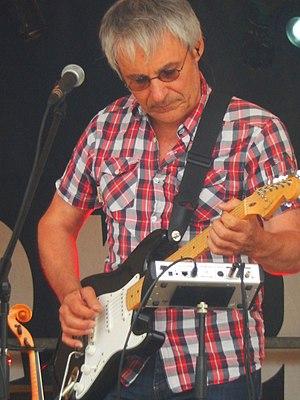
Pierre Sangra avec Red Cardell à Erquy juillet 2016.
Pierre Sangrà, né le 8 novembre 1959 à Fontenay-sous-Bois, est un musicien, compositeur, arrangeur et réalisateur artistique français.